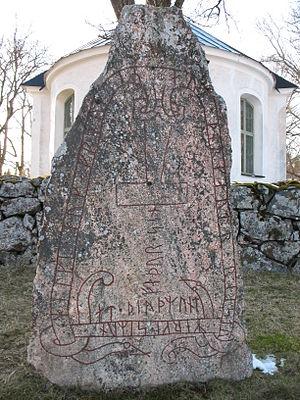
Thor est le dieu du Tonnerre dans la mythologie nordique. Il est l'un des principaux dieux du panthéon nordique, et fut vénéré dans l'ensemble du monde germanique. On trouve ainsi différentes formes et graphies de son nom selon les époques et les régions du monde germanique : Þórr en vieux norrois, Þunor en anglo-saxon, Þonar en frison occidental, Donar en vieux haut-allemand, etc. Initialement, Thor est le « Tonnerre », un attribut du Ciel-Père.